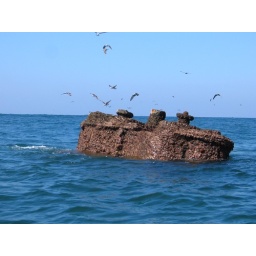
Wreck of a ship sunk off the coast at Los Cobanos, El Salvador, in the 1850s. The ship lies in 28ft of water.